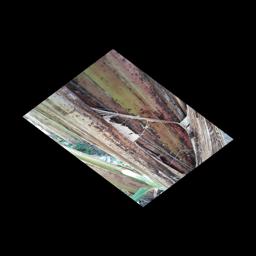
Label: PSEUDOSTEM WEEVIL